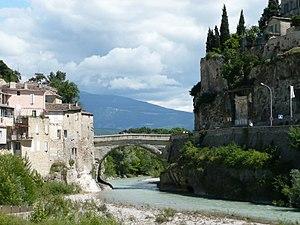
Le Pont romain de Vaison-la-Romaine, département de Vaucluse, Provence, France